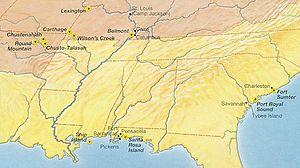
Cet article présente une vue d'ensemble des principales opérations militaires et navales qui se sont déroulées sur le Théâtre occidental de la guerre de Sécession.
Les campagnes de la guerre de Sécession regroupent en ensembles stratégiques cohérents du point de vue chronologique, géographique, militaire et historique, les manœuvres militaires et les combats de la guerre de Sécession. Chaque campagne résulte, le plus souvent, d'une stratégie délibérée de la part d'au moins un des belligérants et mobilise un nombre important d'unités et de moyens logistiques, dans la durée.